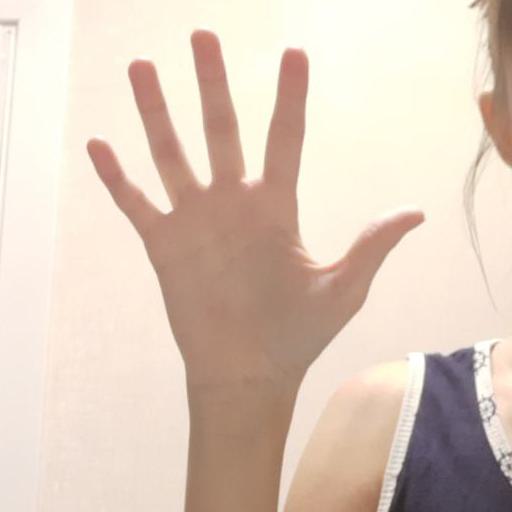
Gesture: palm